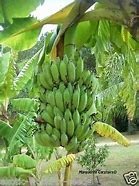
Label: banana